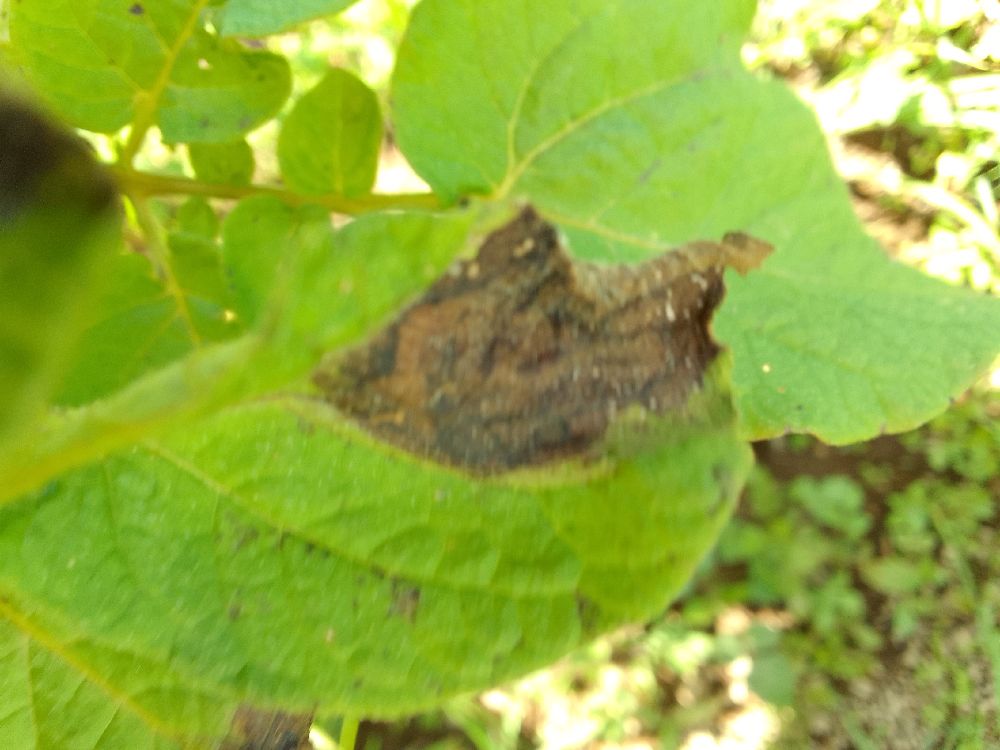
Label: Late blight